Photography in Canada

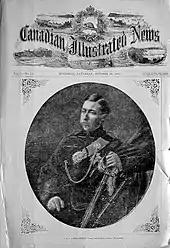
First issue of "Canadian Illustrated News", October 30, 1869, employing a halftone process invented by William Leggo

Canada was among the first countries to pioneer photography after the daguerreotype was released by its inventor, the Frenchman Louis Daguerre, in 1839. In late 1840, photographic "rooms" were being employed in Montreal and Quebec City, notably by two American itinerants, Halsey and Sadd. Halsey and Sadd sold their prints for $5, including "a fine Morocco case". Surviving examples of their work have been identified.